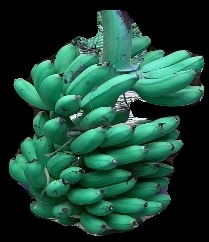
Variety: rasbale
Grade: grade1